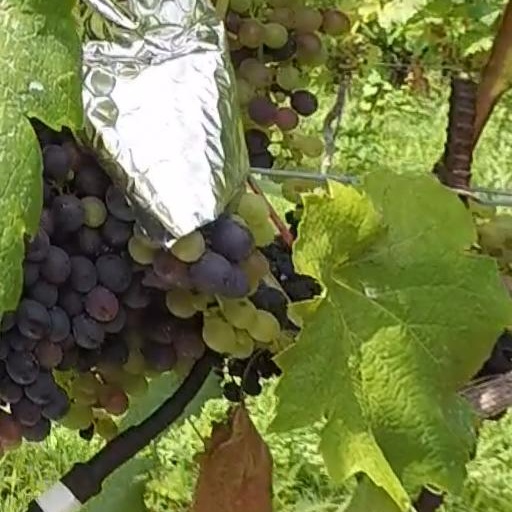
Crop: grape